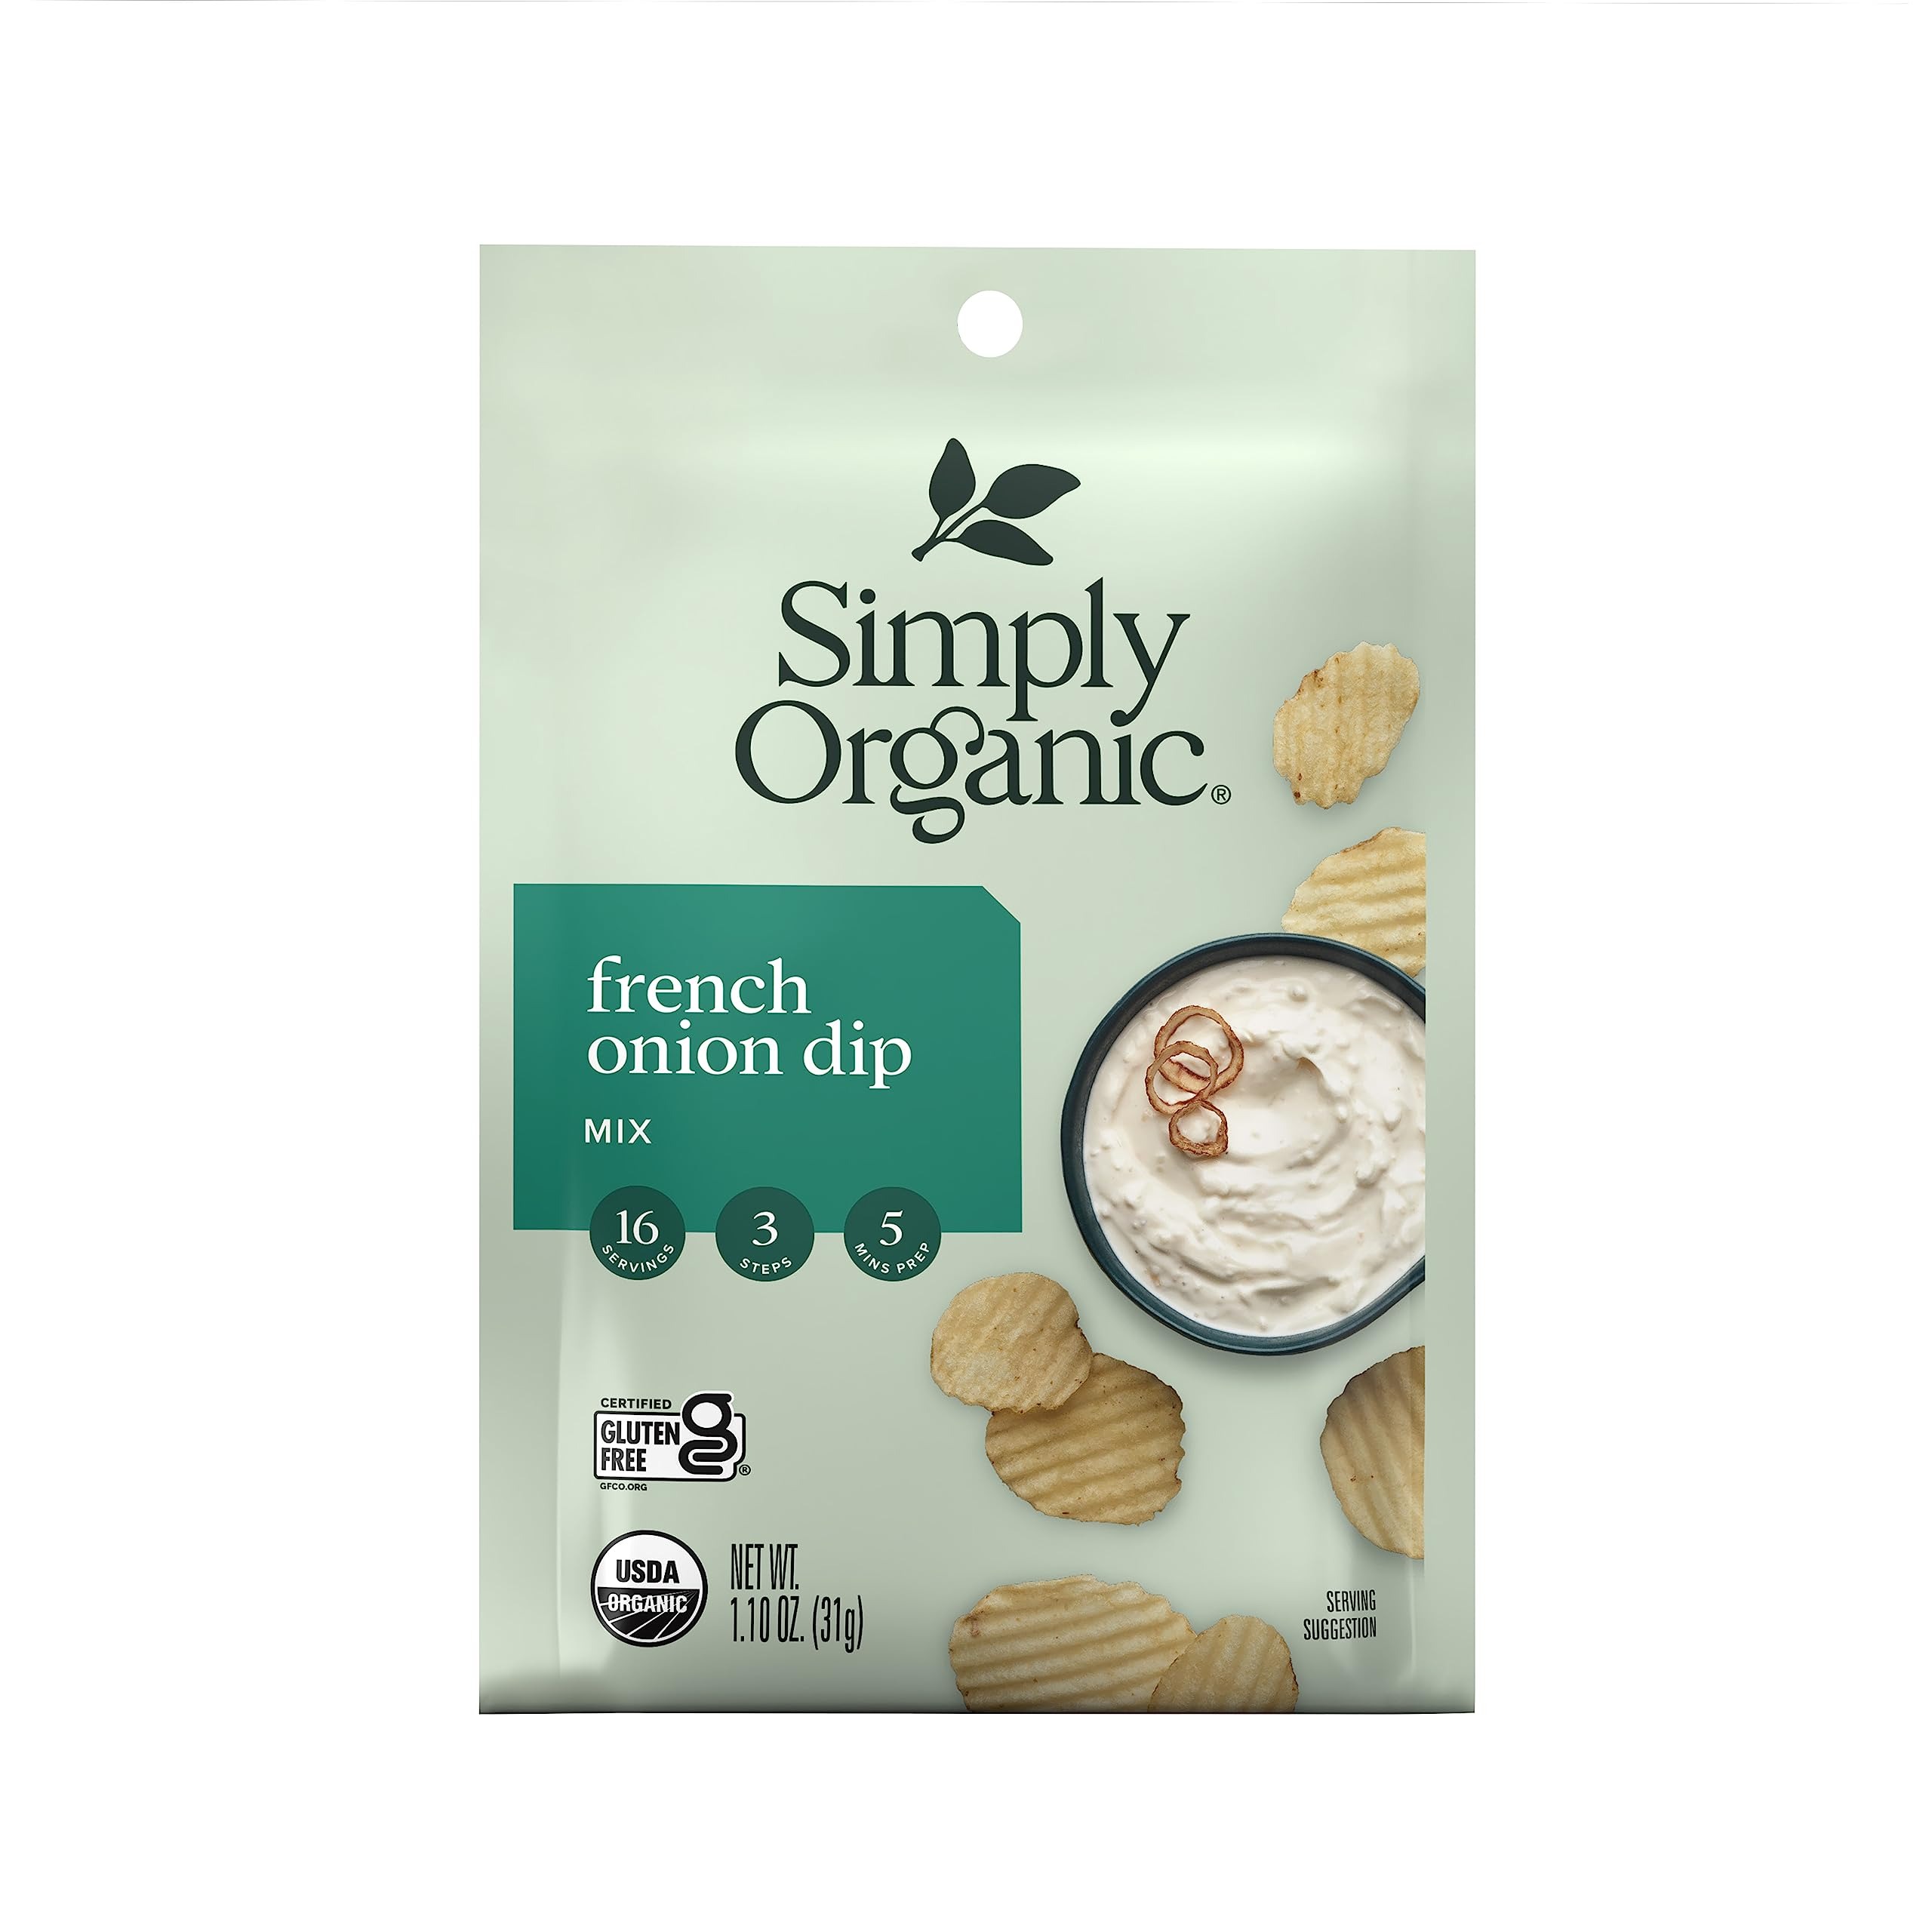
Item Name: Simply Organic French Onion Dip, Certified Organic, Gluten-Free | 1.1 oz | Pack of 4
Bullet Point 1: Certified Organic
Bullet Point 2: Gluten-free
Bullet Point 3: 1.1 ounces
Product Description: Rich, creamy and bursting with the flavor fusion of onion, garlic and a hint of black pepper, our French Onion Soup Mix makes entertaining easy.
Value: 4.4
Unit: Ounce

Price: 3.765